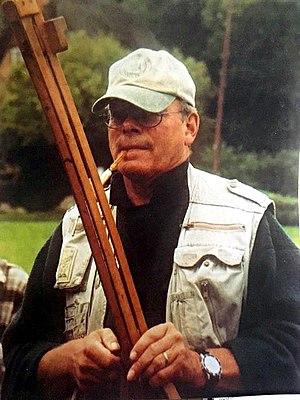
Charles Clark Reid, communément appelé Charles Reid, né le 12 août 1937 à Cambridge dans l'État de New York, et mort le 1ᵉʳ juin 2019 à Westport dans le Connecticut, est un peintre, illustrateur et enseignant américain, reconnu par le style qu'il a développé à l'aquarelle. Son travail tant à l'aquarelle qu'à l'huile a remporté de nombreux prix nationaux et un prix international, et l'a conduit à animer de nombreux ateliers aux États-Unis et à l'étranger. Il a écrit de nombreux livres, réalisé des DVD pédagogiques, créer un timbre-poste et produit des illustrations entre autres pour une campagne publicitaire d'une grande enseigne aux Etas-Unis.